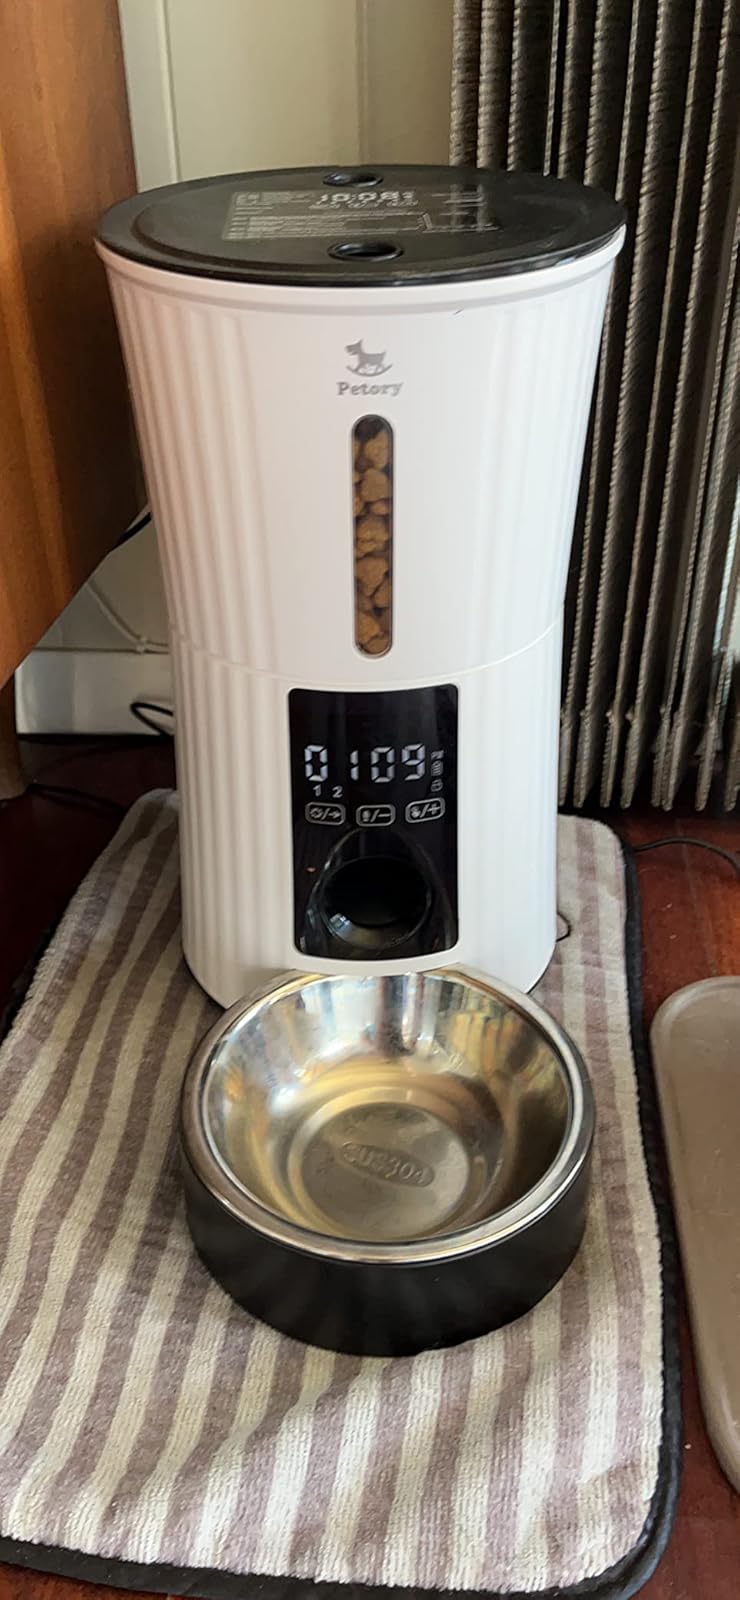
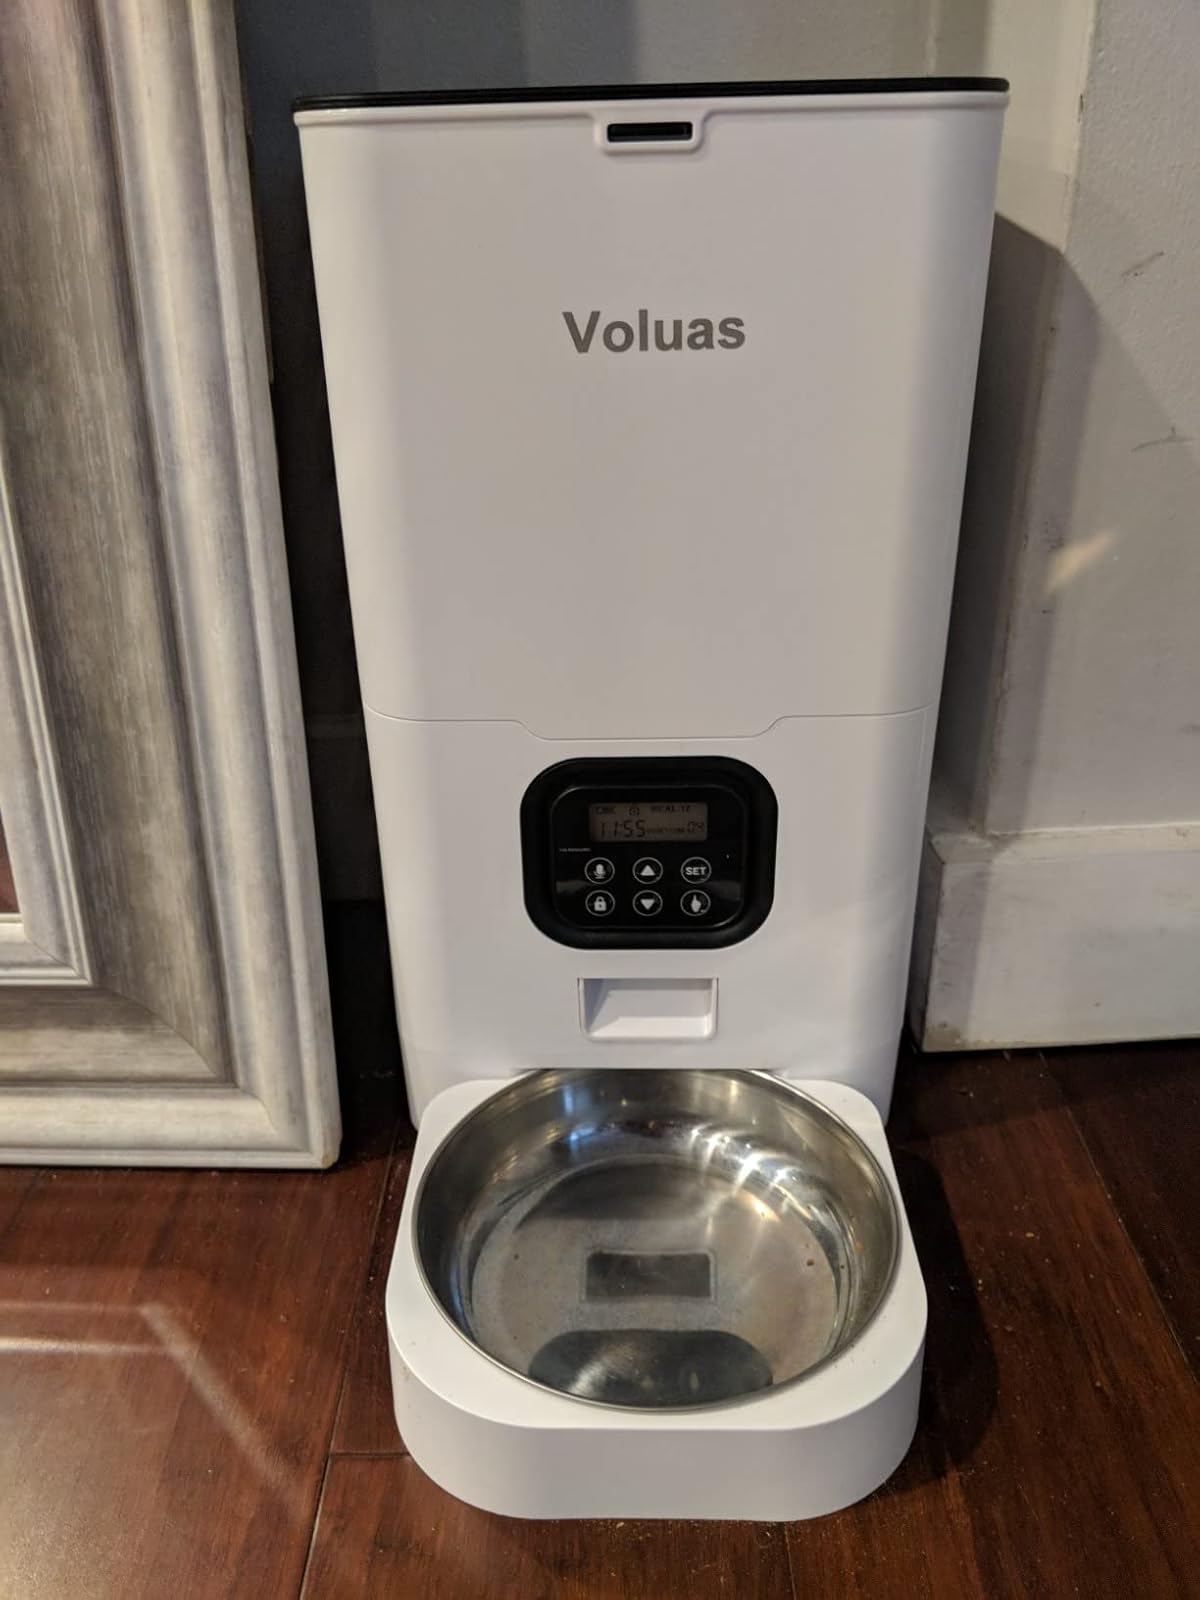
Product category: items_feeder
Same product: no